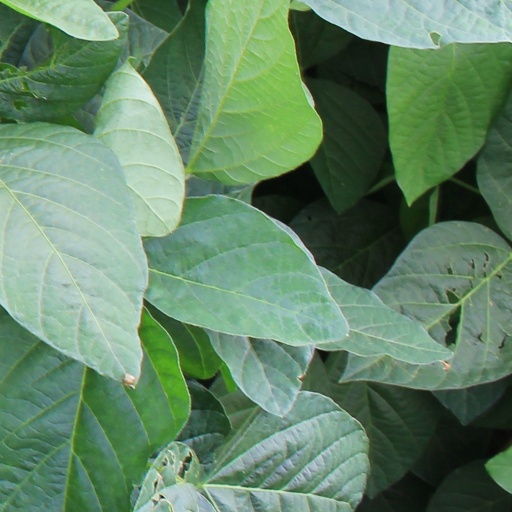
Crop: soybean